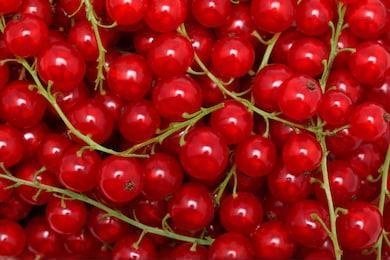
Label: redcurrant